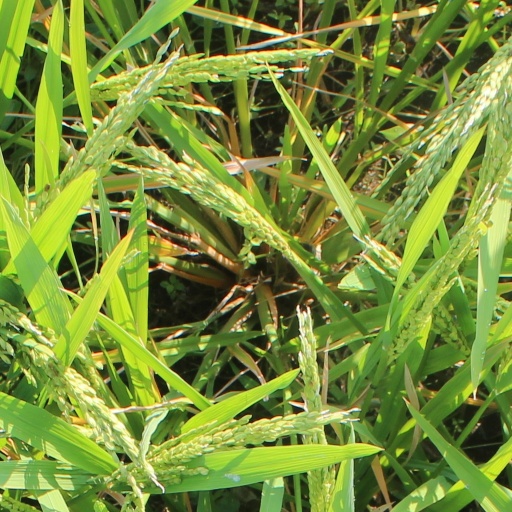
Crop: rice